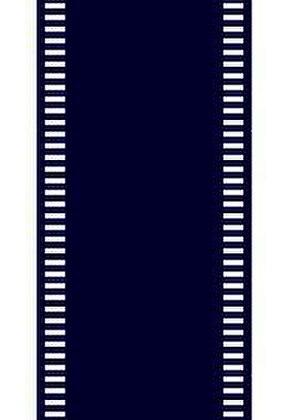
L’ordre royal des Saintes-Olga-et-Sophie est un ordre royal grec fondé en 1936 par le roi Georges II. Divisé en quatre classes, il est remis aux membres féminins de la famille royale.